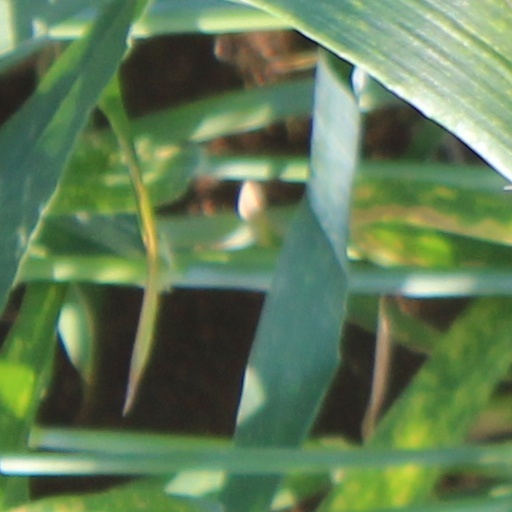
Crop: wheat